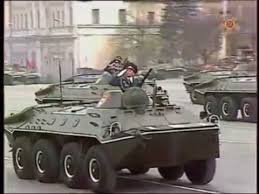
Label: BTR-70